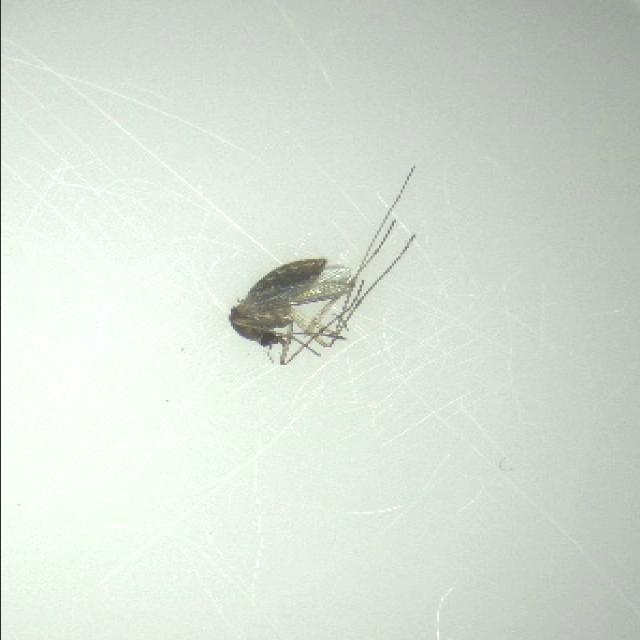
Species: culex_tritaeniorhynchus